Khold

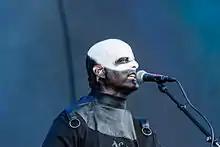
Khold at Wacken Open Air 2015

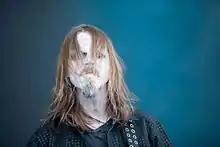
Khold at Wacken Open Air 2015

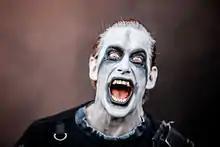
Khold at Wacken Open Air 2015

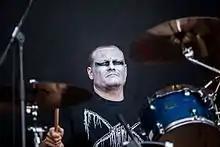
Khold at Wacken Open Air 2015

Khold play their music in a raw and primitive manner, using only guitar, bass guitar and drums. The lyrics are all written in ancient Norwegian, with the intention of enhancing the songs' concepts. Their music has been described as "black 'n' roll" by some.